Transatlantic flight

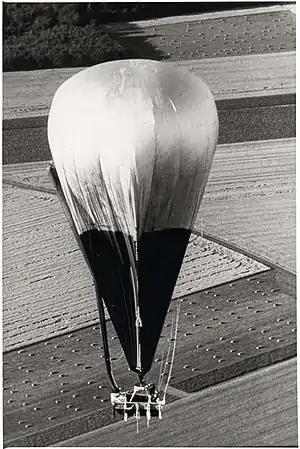
"Double Eagle II"

The organization was passed to the Air Ministry administration by retaining civilian pilots, some of whom were Americans, alongside RAF navigators and British radio operators. After completing delivery, crews were flown back to Canada for the next run. RAF Ferry Command was formed on 20 July 1941, by the raising of the RAF Atlantic Ferry Service to Command status. Its commander for its whole existence was Air Chief Marshal Sir Frederick Bowhill.